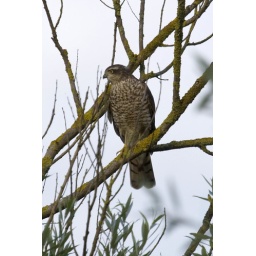
sparrowhawk seen along river bank near tower hide strumpshaw fen